Bhala Thandanana

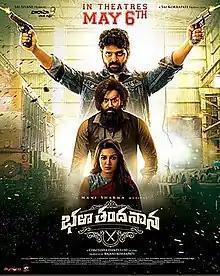
Theatrical release poster

Bhala Thandanana is a 2022 Indian Telugu-language action-thriller film directed by Chaitanya Dantluri and written by Srikanth Vissa. The film is produced by Rajani Korrapati under the banner Vaaraahi Chalana Chitram. The film stars Sree Vishnu, Catherine Tresa, and Ramachandra Raju in lead roles. The music is composed by Mani Sharma with cinematography by Suresh Ragutu and editing by Marthand K. Venkatesh. The film released on 6 May 2022.